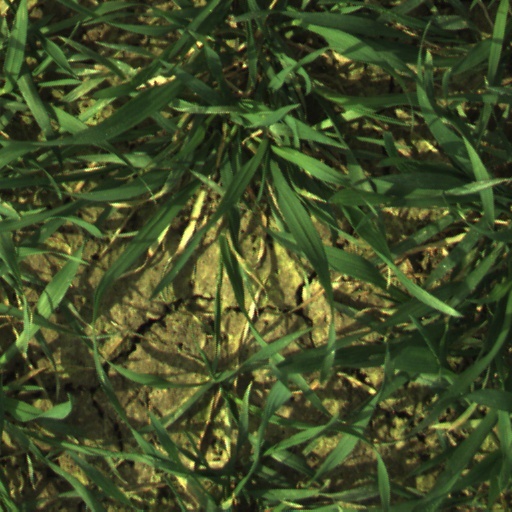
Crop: wheat